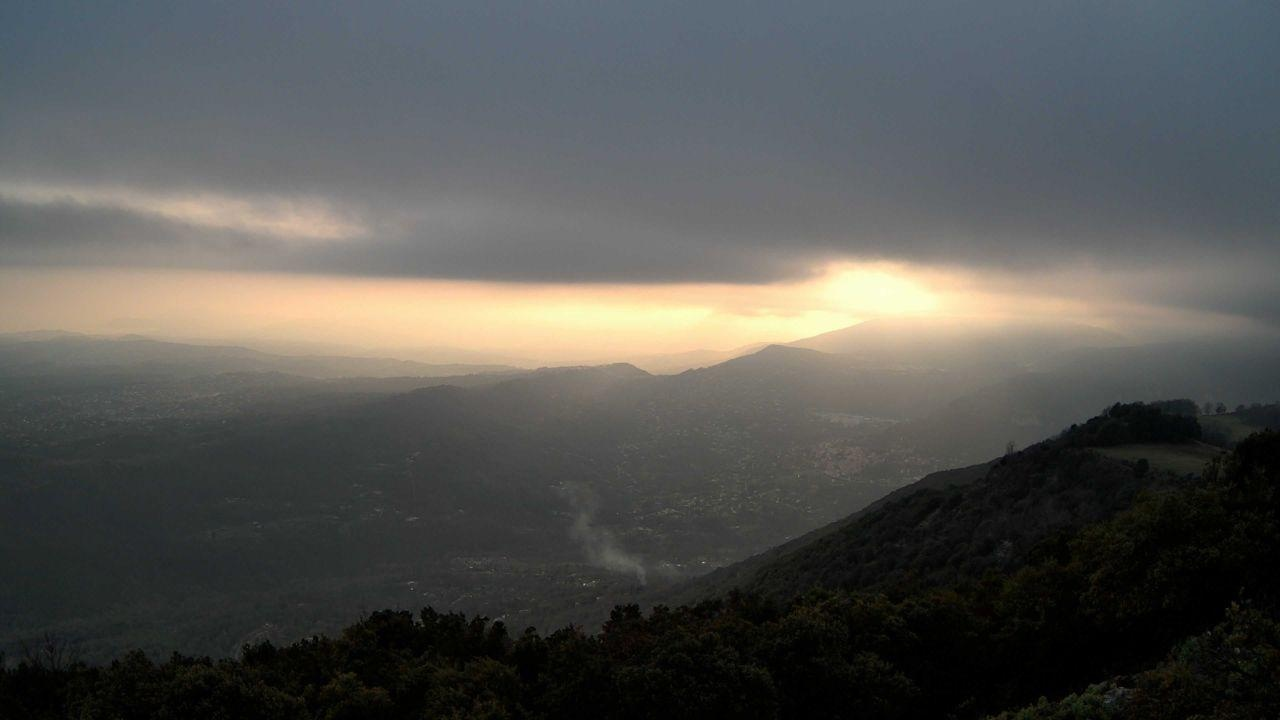
Fire: no
Smoke: yes